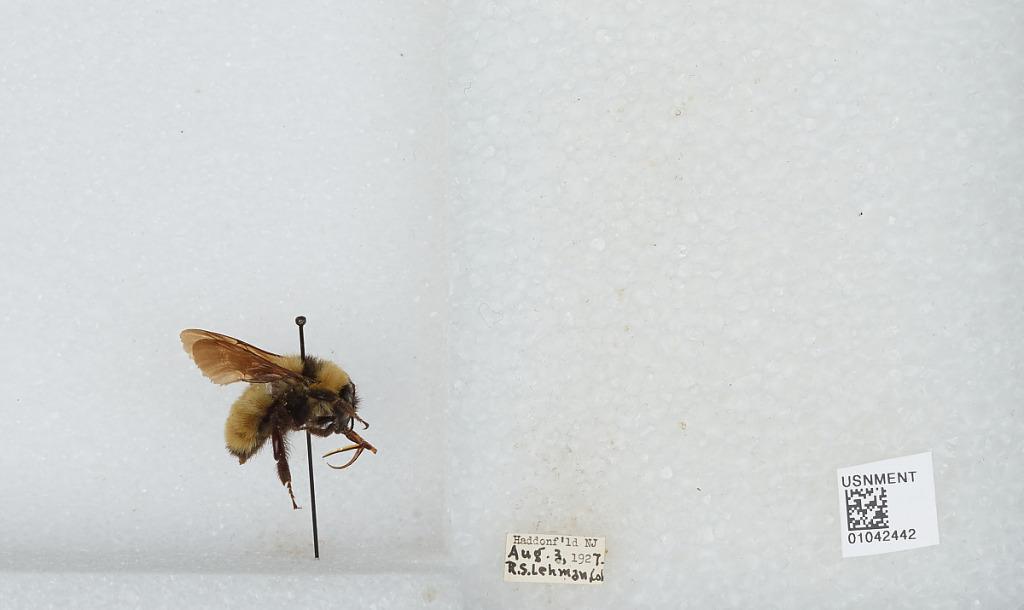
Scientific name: Bombus sp.
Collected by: R. Lehman
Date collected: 1927-8-3
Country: United States
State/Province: New Jersey
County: Camden
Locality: Haddonfield
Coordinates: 39.8954, -75.0343